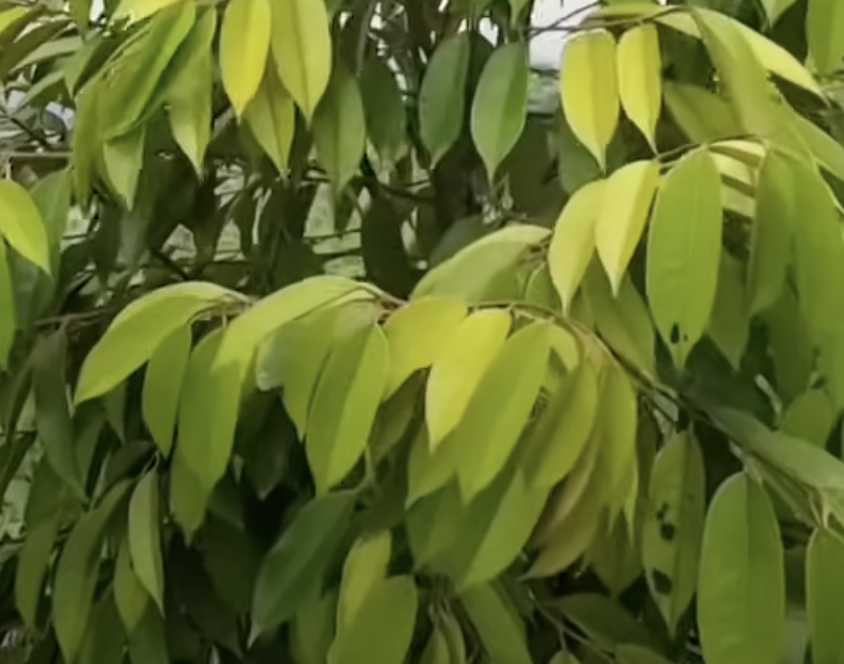
Label: yellow_leaf